3M contamination of Minnesota groundwater

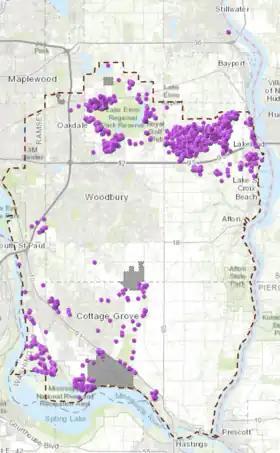

Numerous media outlets have covered the environmental issues surrounding 3M's dumping of PFAs since the late 1990s, with most news coverage being local to Minnesota, Like the Pioneer Press and Star Tribune, and some coverage coming from more notable sources like the New York Times.